Question: Please indicate a possible affordance area of the drink_with_bottle that can be used for holding
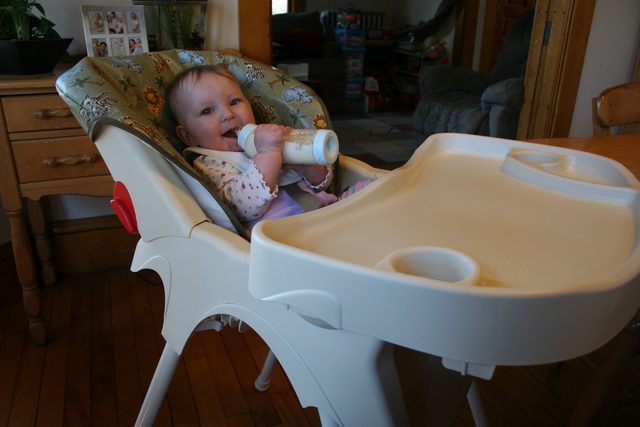
Answer: [237.5, 120.5, 336.5, 163.5]